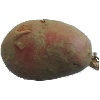
Label: Potato Red 1